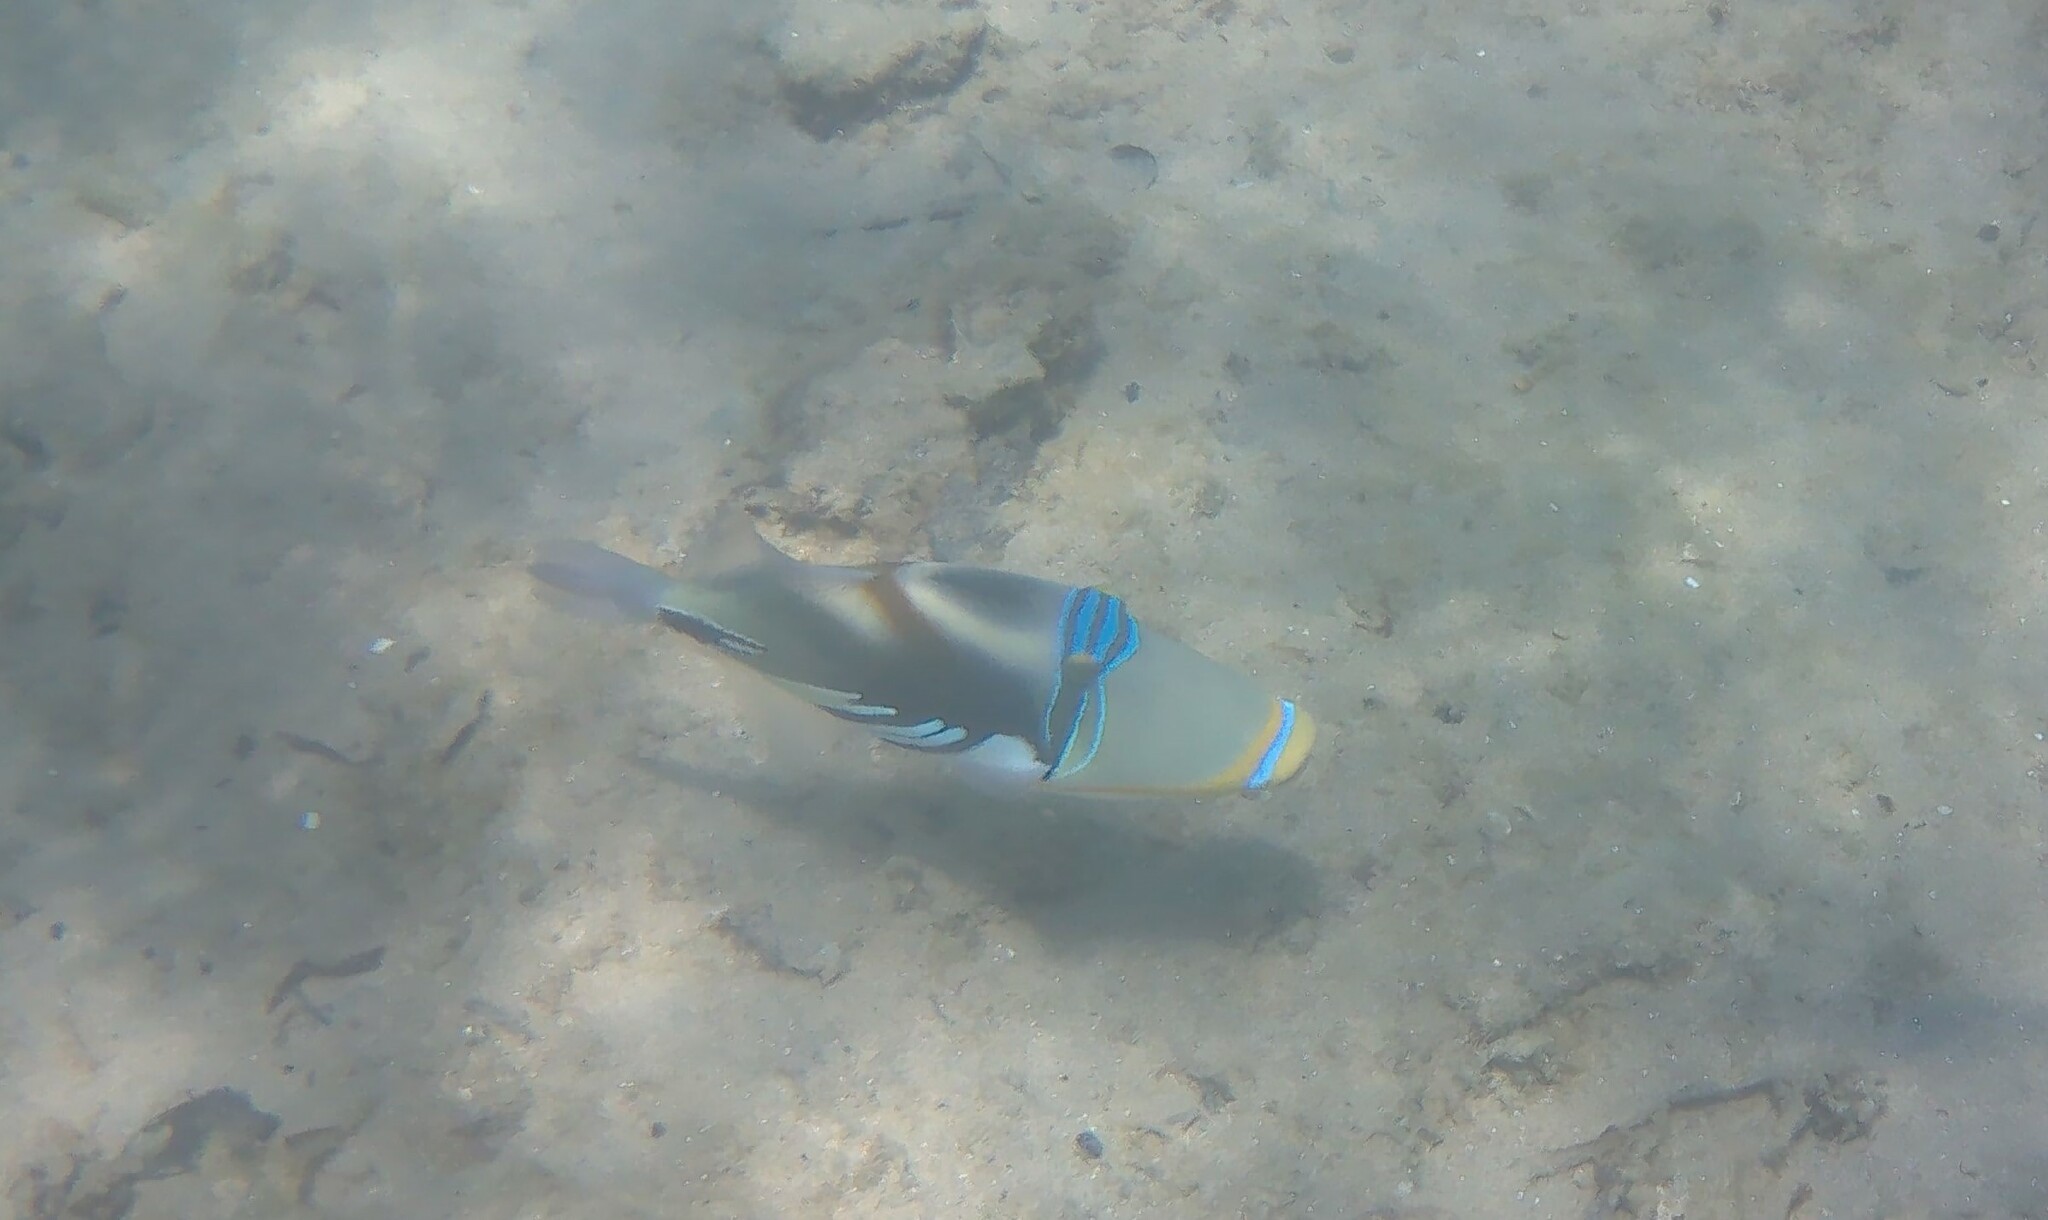
Rhinecanthus aculeatus (Lagoon Triggerfish)